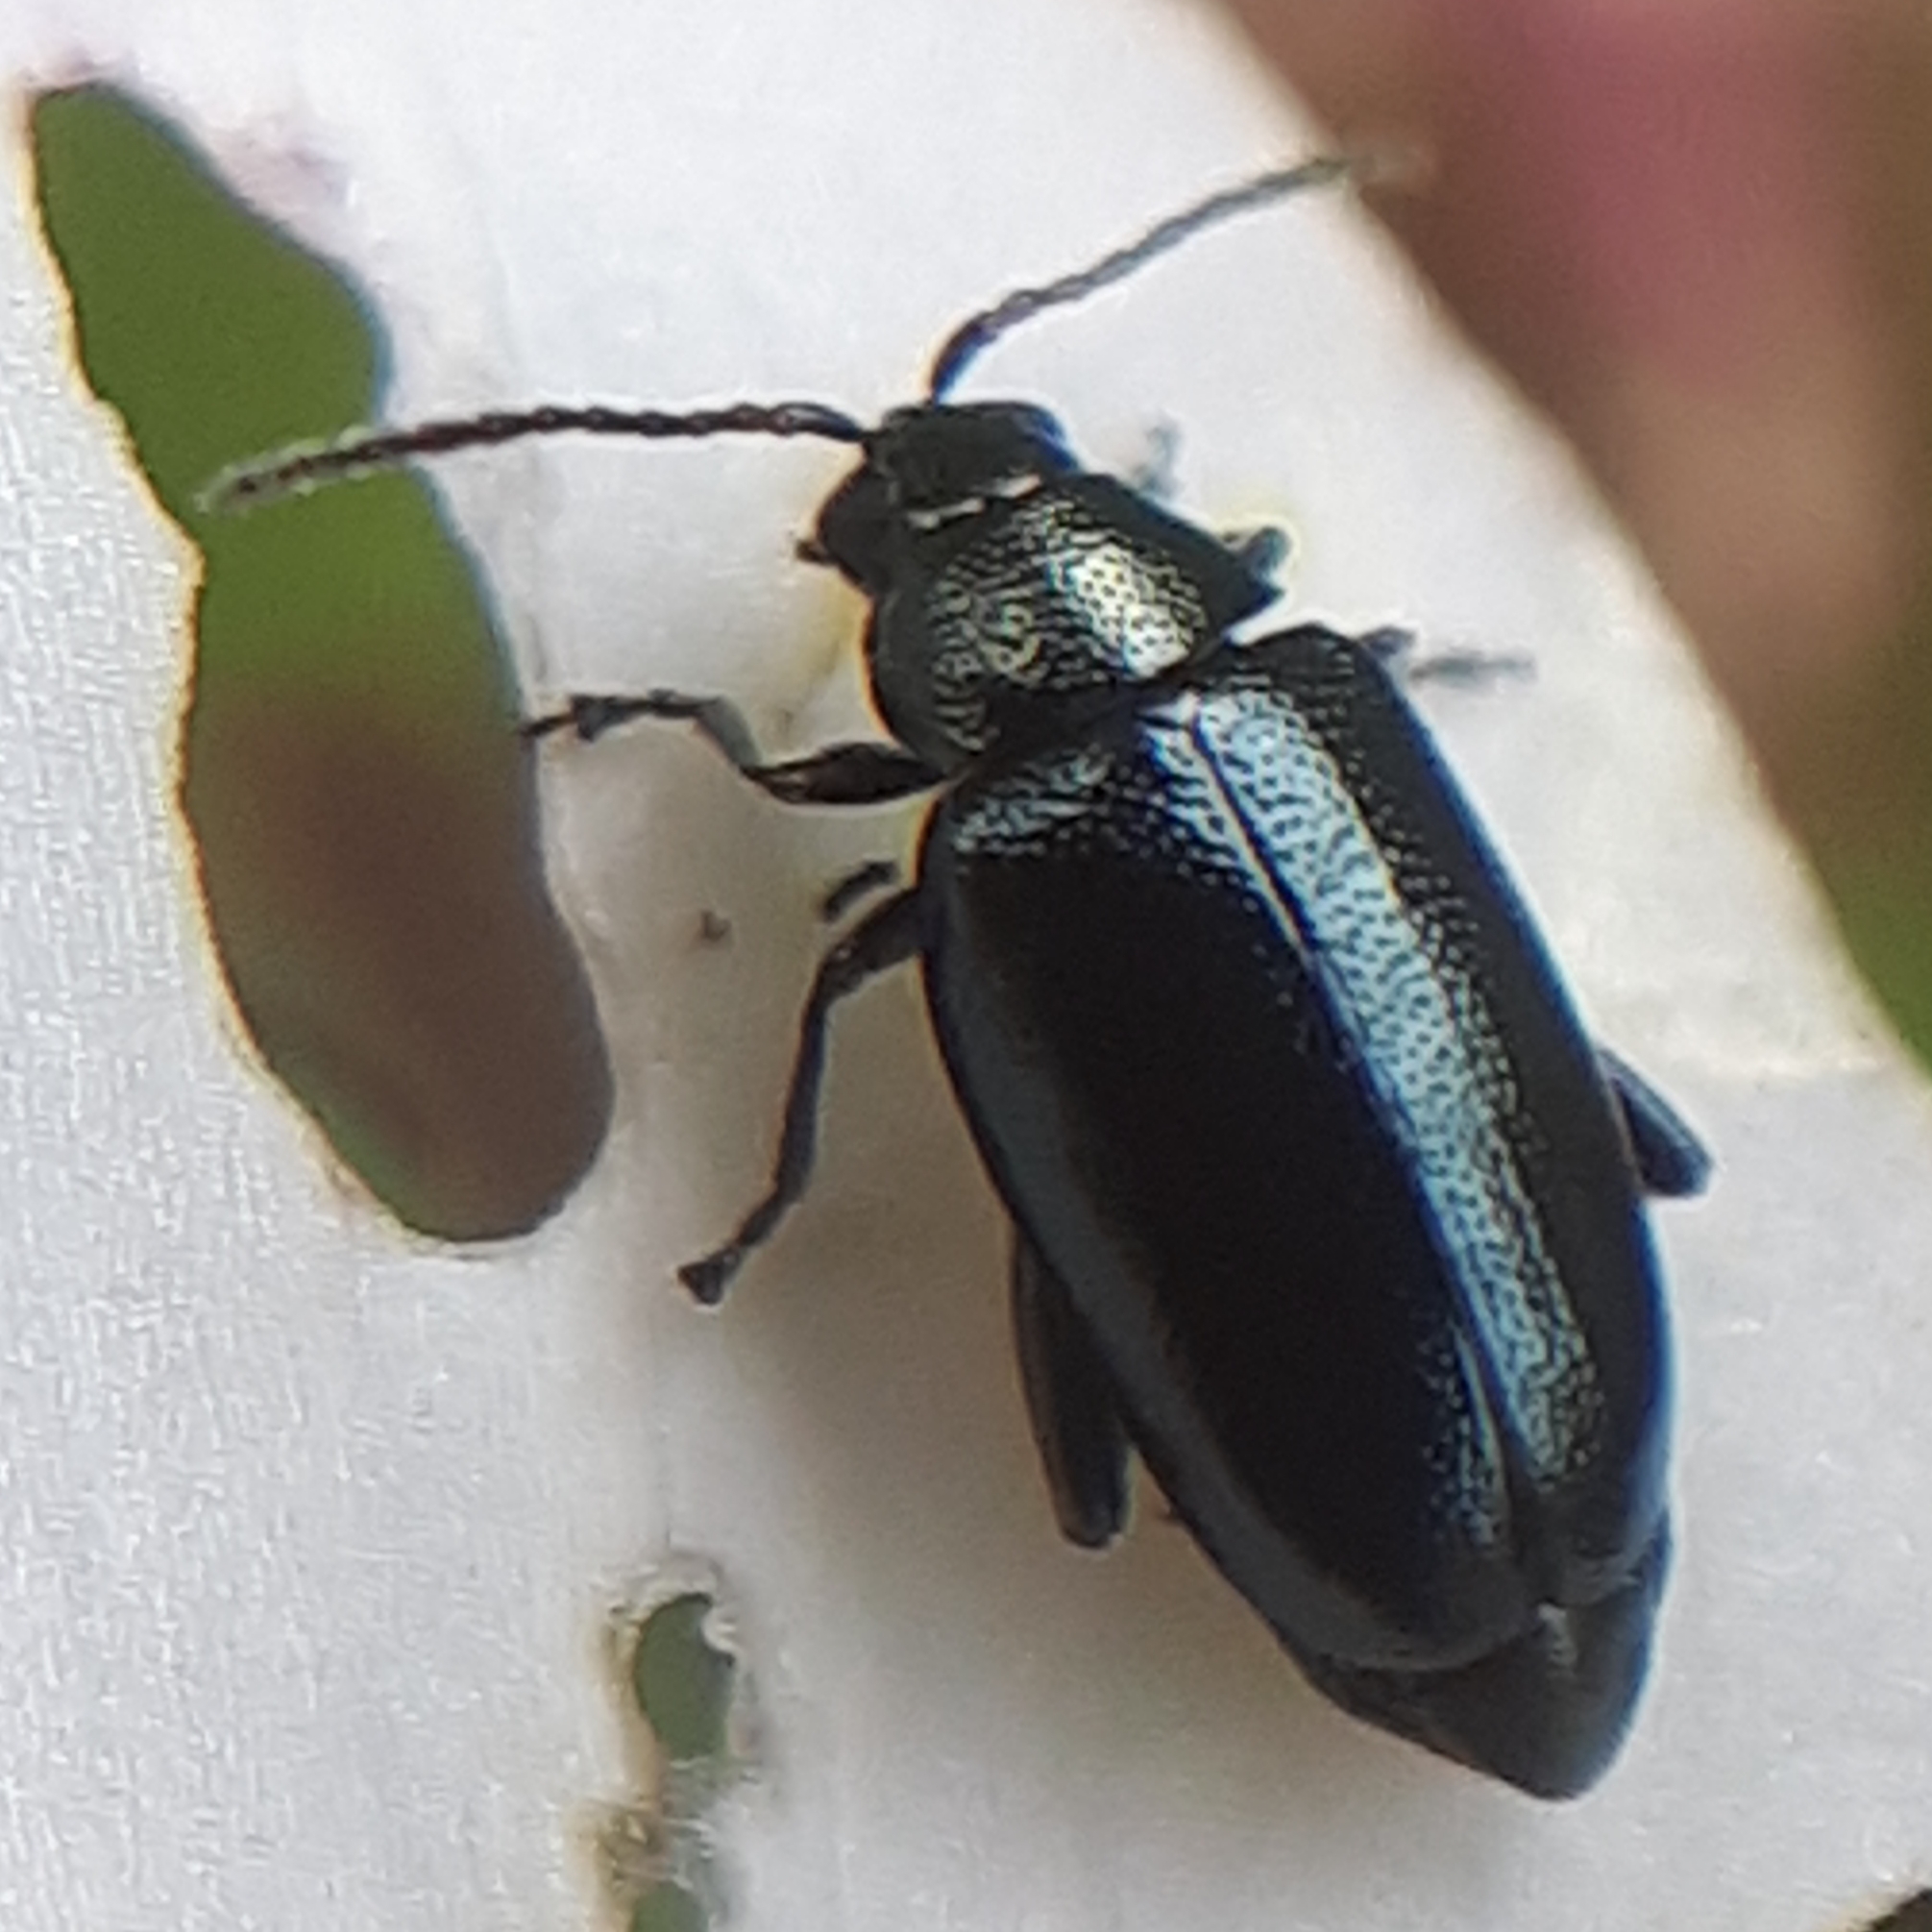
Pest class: crucifer_flea_beetle